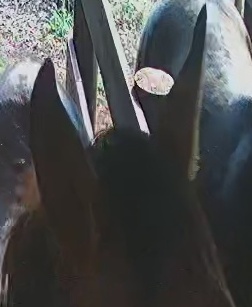
Face region: ears (position_of_ears)
Pain indicator: not_present